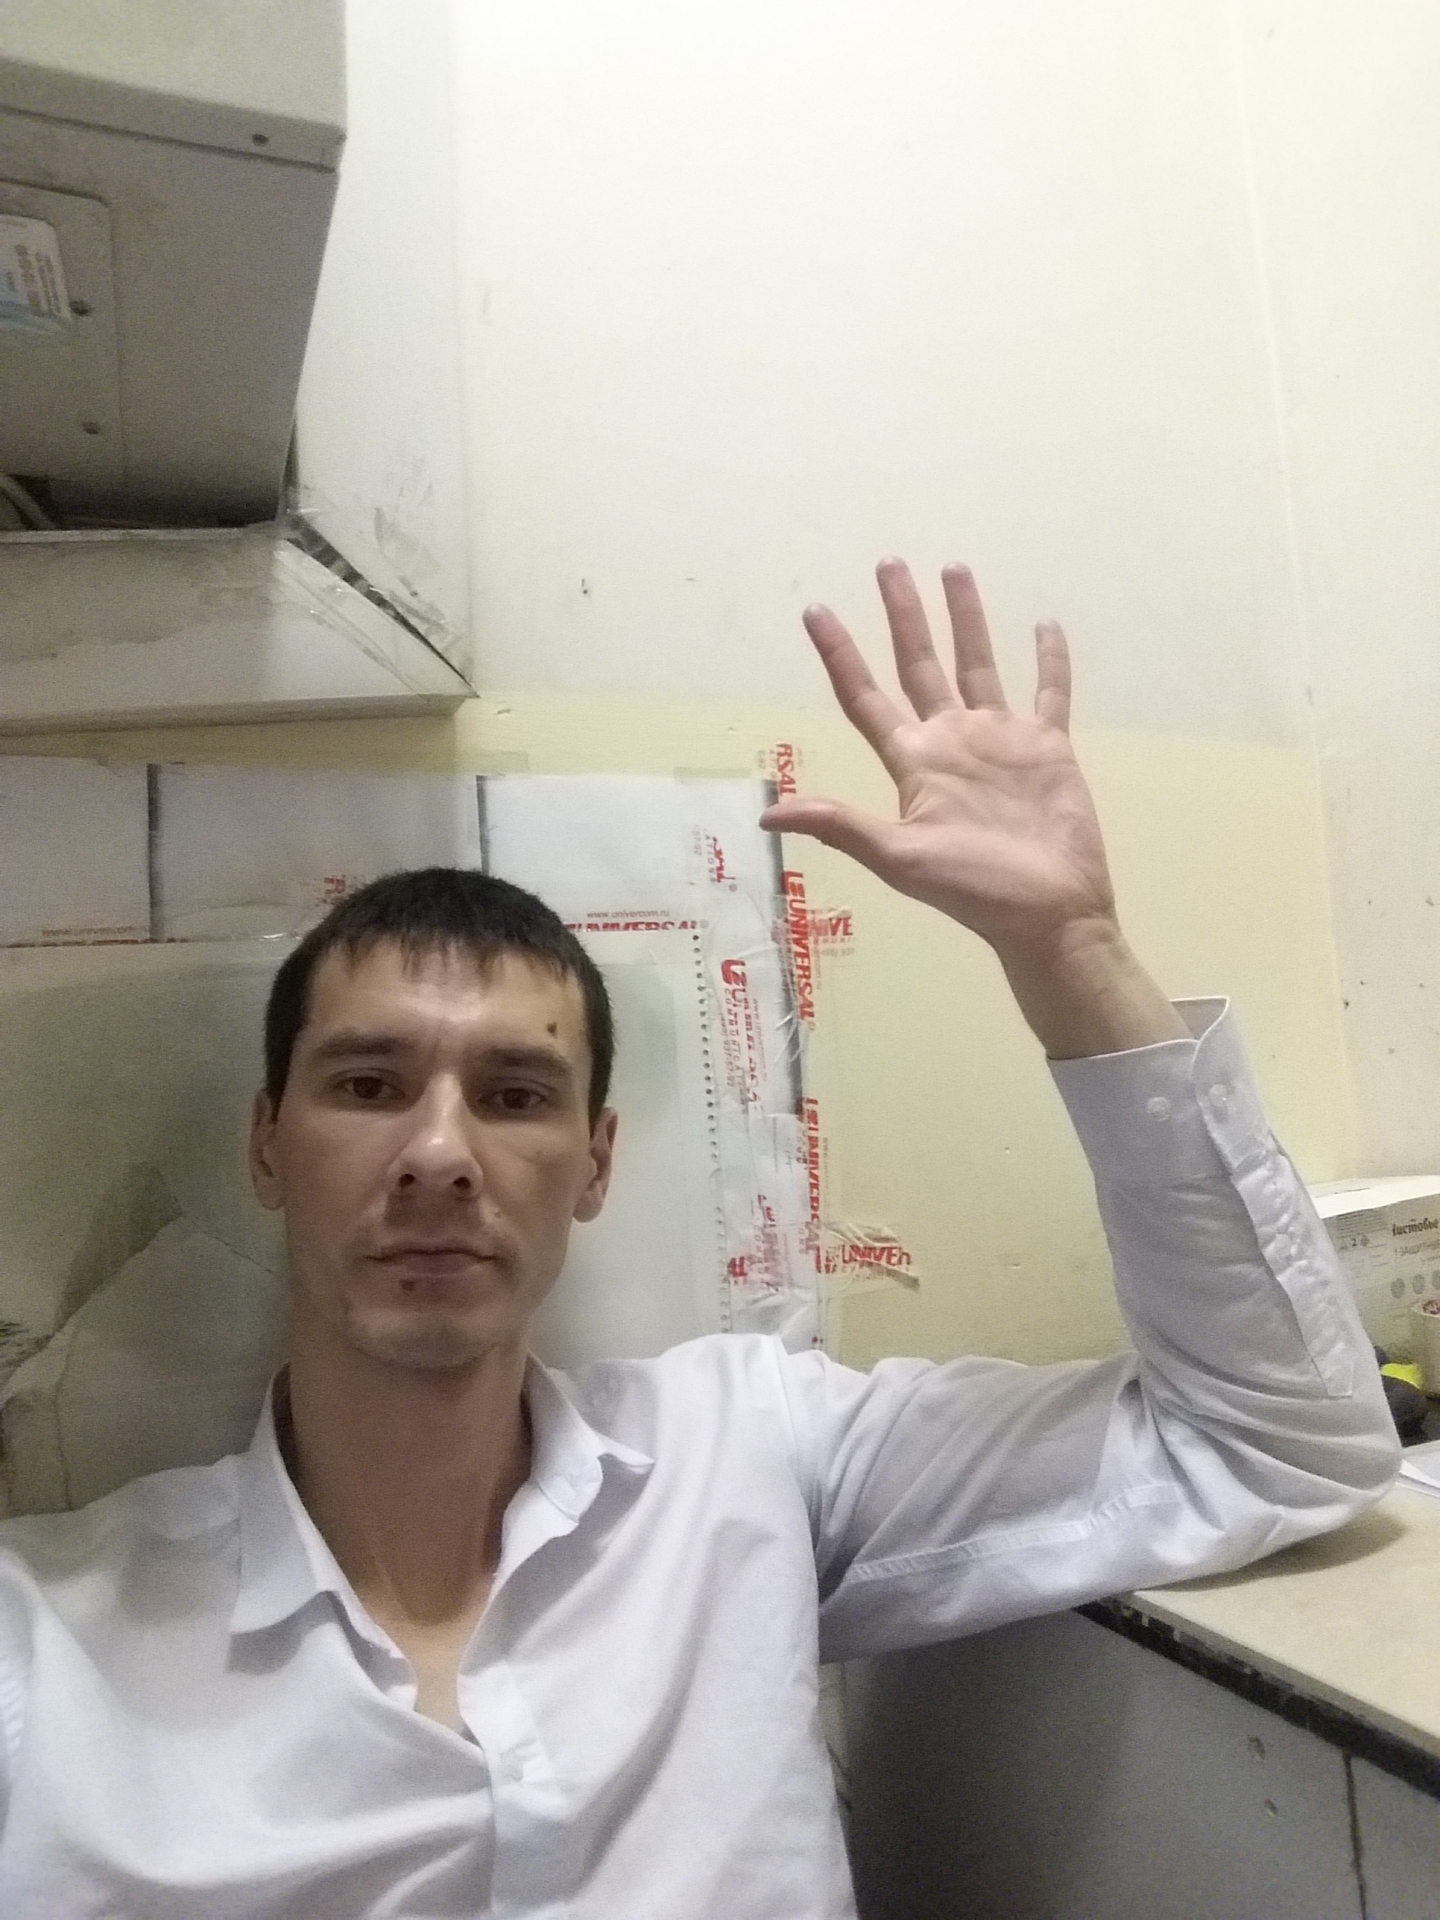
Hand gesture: palm